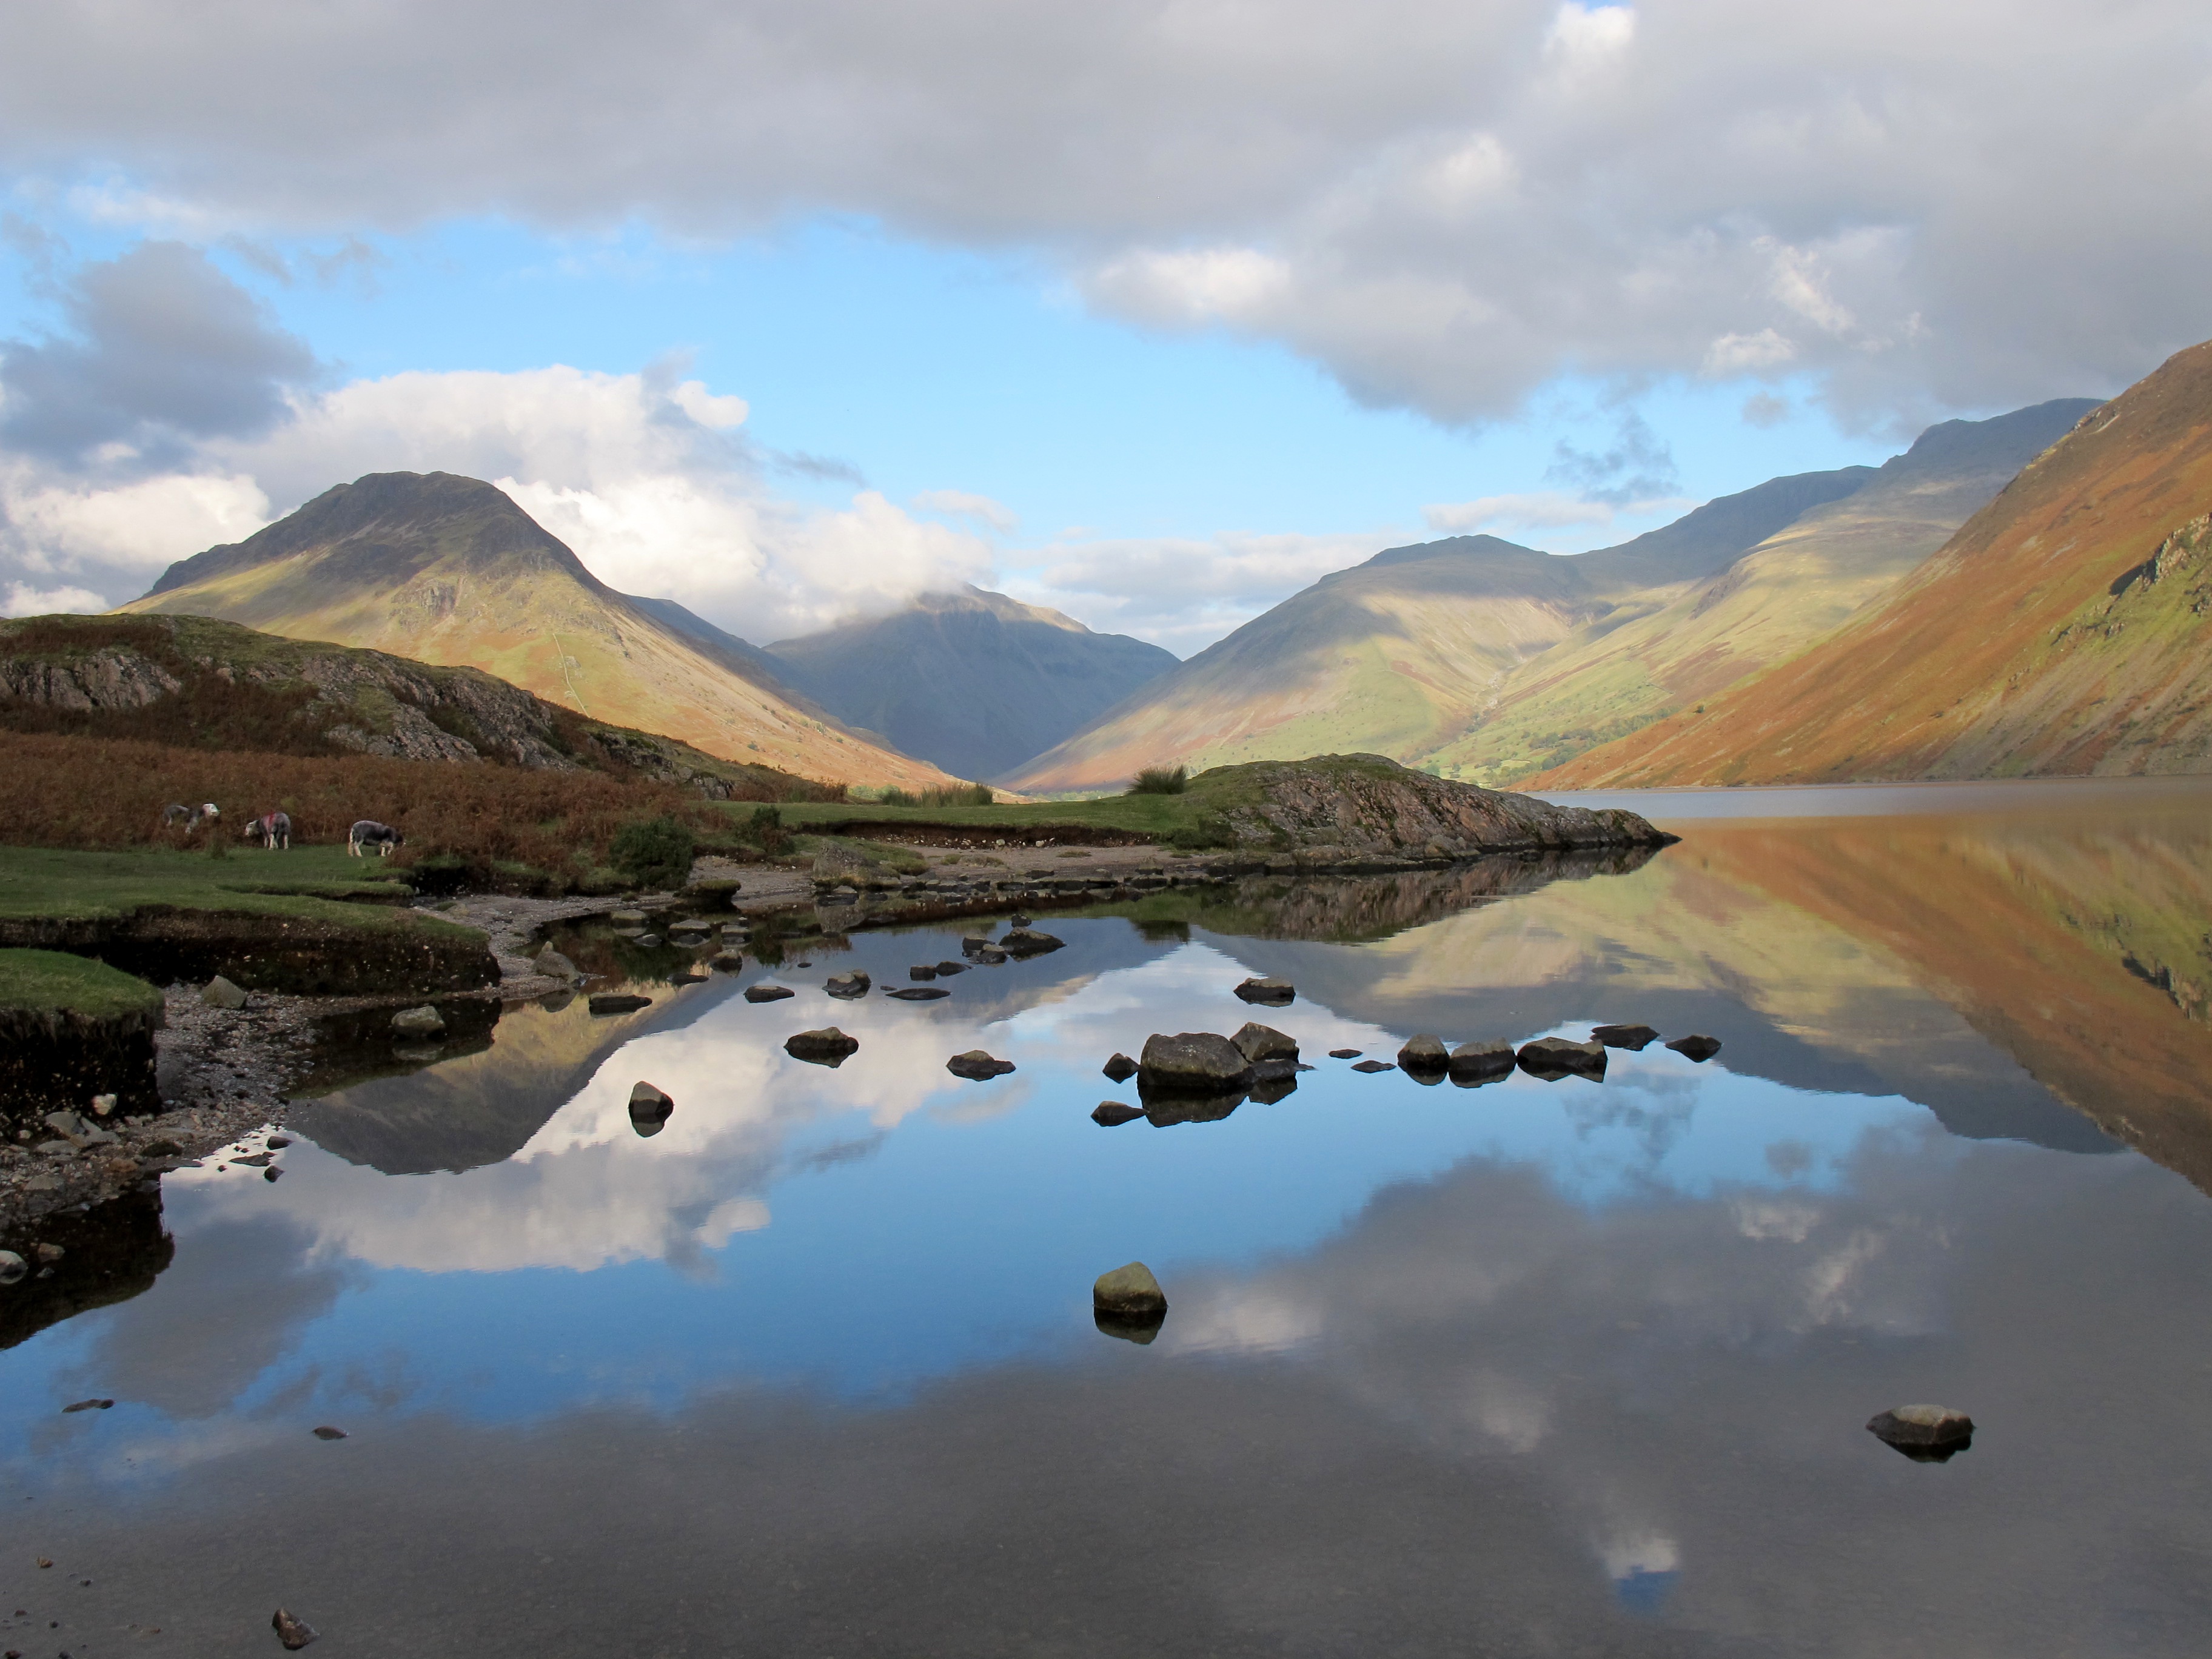
landscape, water, rock, wilderness, mountain, cloud, hill, lake, river, valley, mountain range, reflection, fjord, reservoir, highland, body of water, plateau, fell, loch, tarn, lake district, atmospheric phenomenon, mountainous landforms